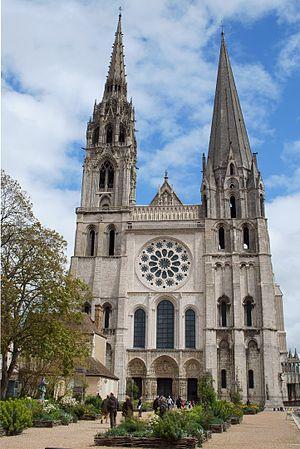
Cathédrale Notre-Dame (Classé) This building is indexed in the Base Mérimée, a database of architectural heritage maintained by the French Ministry of Culture,
La cathédrale Notre-Dame de Chartres est une cathédrale catholique romaine située au coeur de la ville de Chartres dans le département français d'Eure-et-Loir, en région Centre-Val de Loire. Siège du diocèse de Chartres, elle est l'un des monuments emblématiques de l'architecture gothique.